Santanu Bhattacharya

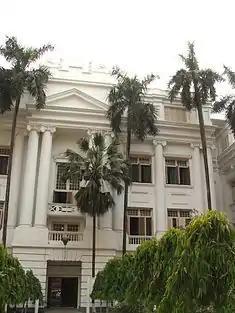
Calcutta University

Santanu Bhattacharya, born on 23 April 1958 in Calcutta (now called Kolkata) in the Indian state of West Bengal, graduated in Chemistry (B.Sc. Honors) from the Calcutta University and continued at the university to complete his master's degree from Rajabazar Science College campus of University of Calcutta. Moving to the US, he enrolled for his doctoral studies on bioorganic chemistry at the laboratory of Professor Robert A. Moss of the Rutgers University – New Brunswick and after securing a PhD in 1988, he had a post-doctoral stint with Professor Har Gobind Khorana, a Nobel laureate at the Massachusetts Institute of Technology; the theme of his studies being signal transduction of membrane proteins. On his return to India, he joined the Indian Institute of Science where he served as an assistant professor (1991–96), associate professor (1996–2001) and a professor (since 2001); he continued at IISc as the chair of the department of organic chemistry till 2023. He was an honorary professor of JNCASR at its Chemical Biology unit. He served as the Director of the oldest research institute of Asia, the Indian Association for the Cultivation of Science (IACS) from 2015-2021. He also obliged as Director (Additional Charge) for the S.N. Bose National Centre for Basic Sciences (SNBNCBS) Kolkata, (2016). On 19 April 2023, Professor Bhattacharya joined as the Director of the Indian Institute of Science Education and Research, Tirupati (IISER-Tirupati).